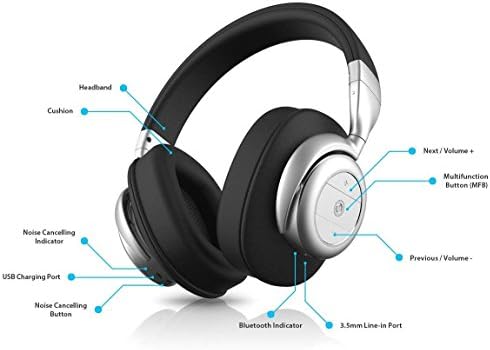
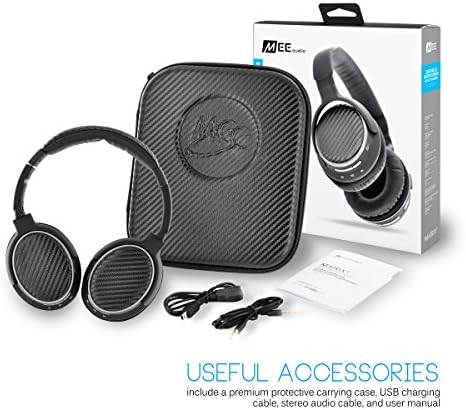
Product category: headphones
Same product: no